Maurice, Prince of Orange

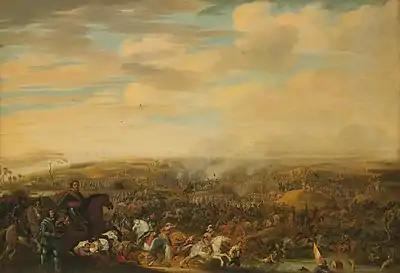
Maurice at the battle of Nieuwpoort, 1600. By Pauwels van Hillegaert

Maurice started out as the protégé of Landsadvocaat (Land's Advocate, i.e. secretary to the nobility of Holland and legal counsel to the States of Holland, but functioning as de facto chief minister of Holland and the States-General) Johan van Oldenbarnevelt, but gradually tensions rose between these two men. Against Maurice's advice, and despite his protests, Van Oldenbarnevelt decided to sign the Twelve Years' Truce with Spain, which lasted from 1609 to 1621. The required funds to maintain the army and navy and the general course of the war were other topics of constant struggle.